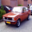
Label: automobile